Alqueria

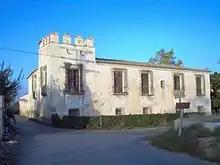
Alqueria del Moro, in Benicalap, Valencia.

In the typical Valencian alquería, the floor is a rectangle, which is sometimes joined with another perpendicular one, thus forming a right-angle; some other are formed by two squares, one recorded on the other. There are also farms with an irregular floor. Its elevation is almost always of a smooth façade. The door, which usually has an arch formed by an exact semicircle, can be non-arched. In the frontispiece or façade there are one or two rows of windows; the oldest ones used to have tribolados profiles which are divided by algimeces or mullions. On the ground floor there can be found what properly constitutes the housing, being especially noteworthy the studio or the double chamber. At the bottom of the ground floor we can find the home, with its large bell chimney. When there are two floors, the first may have rooms, which originally would be dedicated to the lords. The ordinary thing is the following: the only floor constitutes the sware, designed to save the harvests, and formerly for rearing silkworms. The cover of the alquerías have always Moorish tiles.